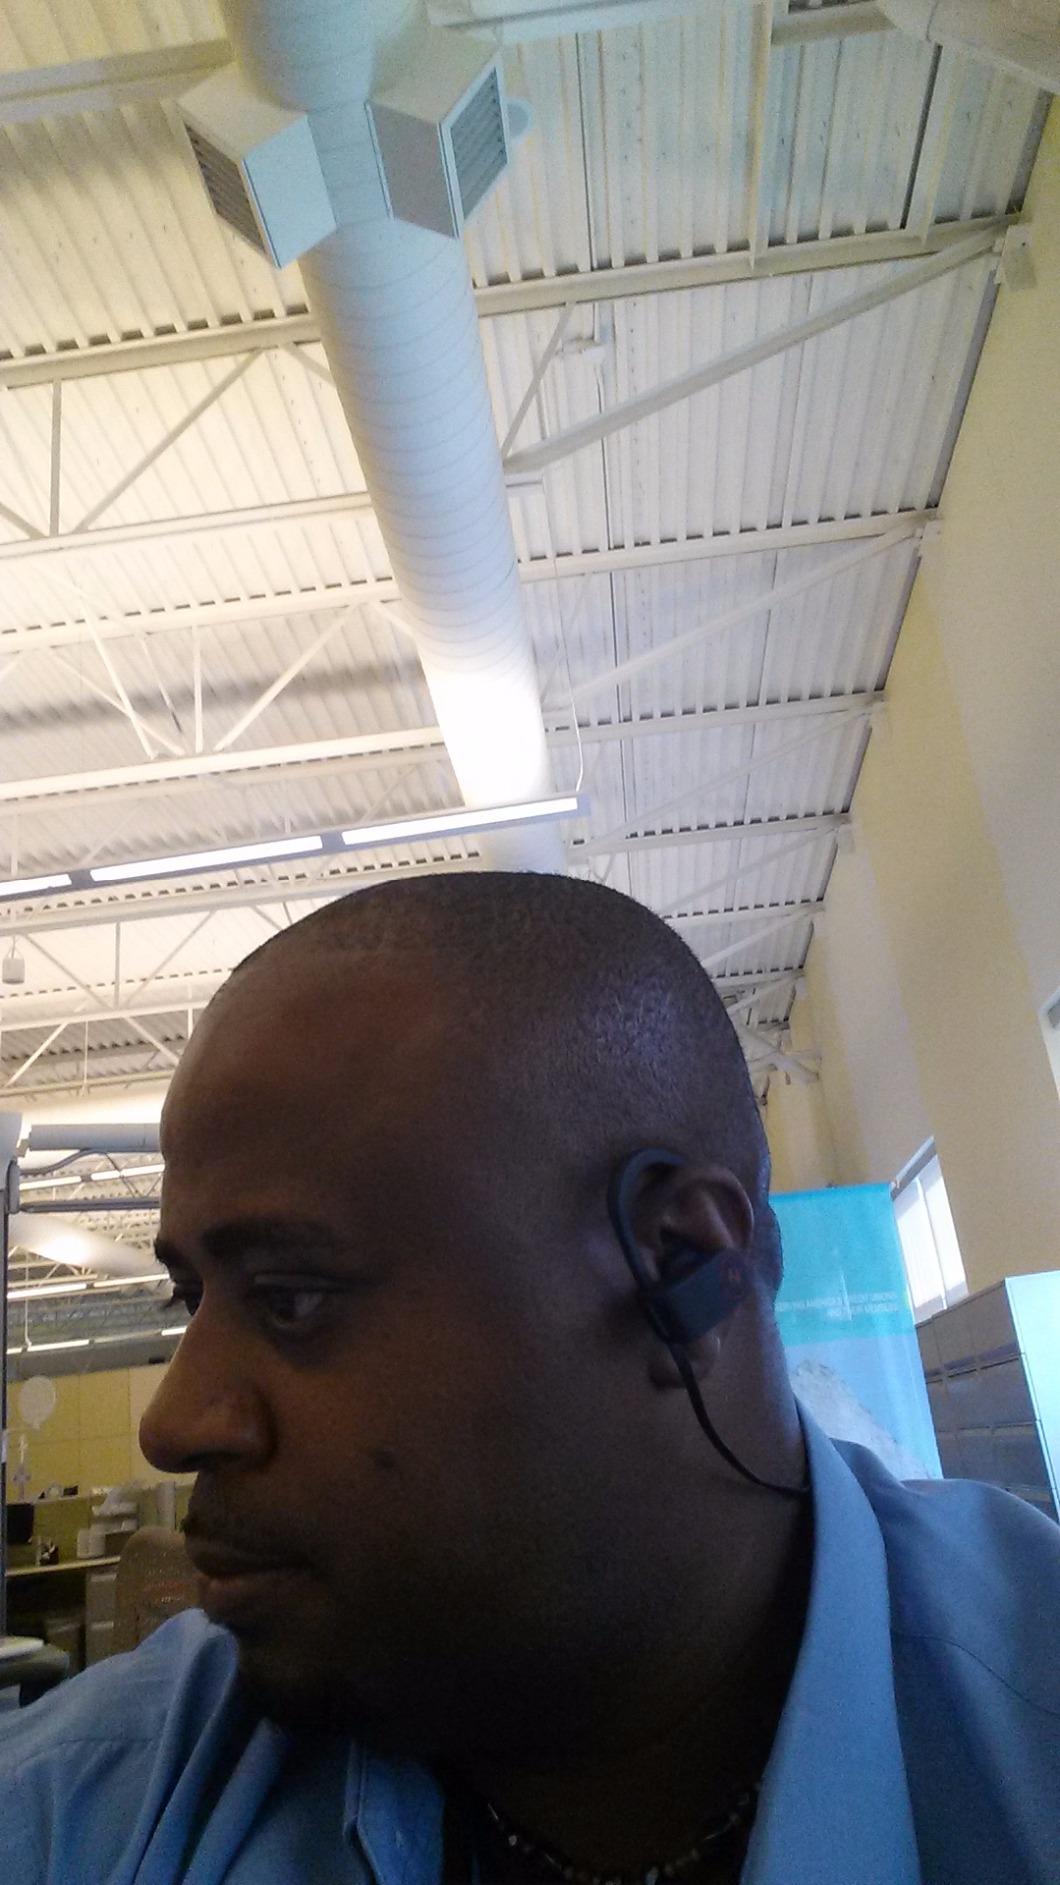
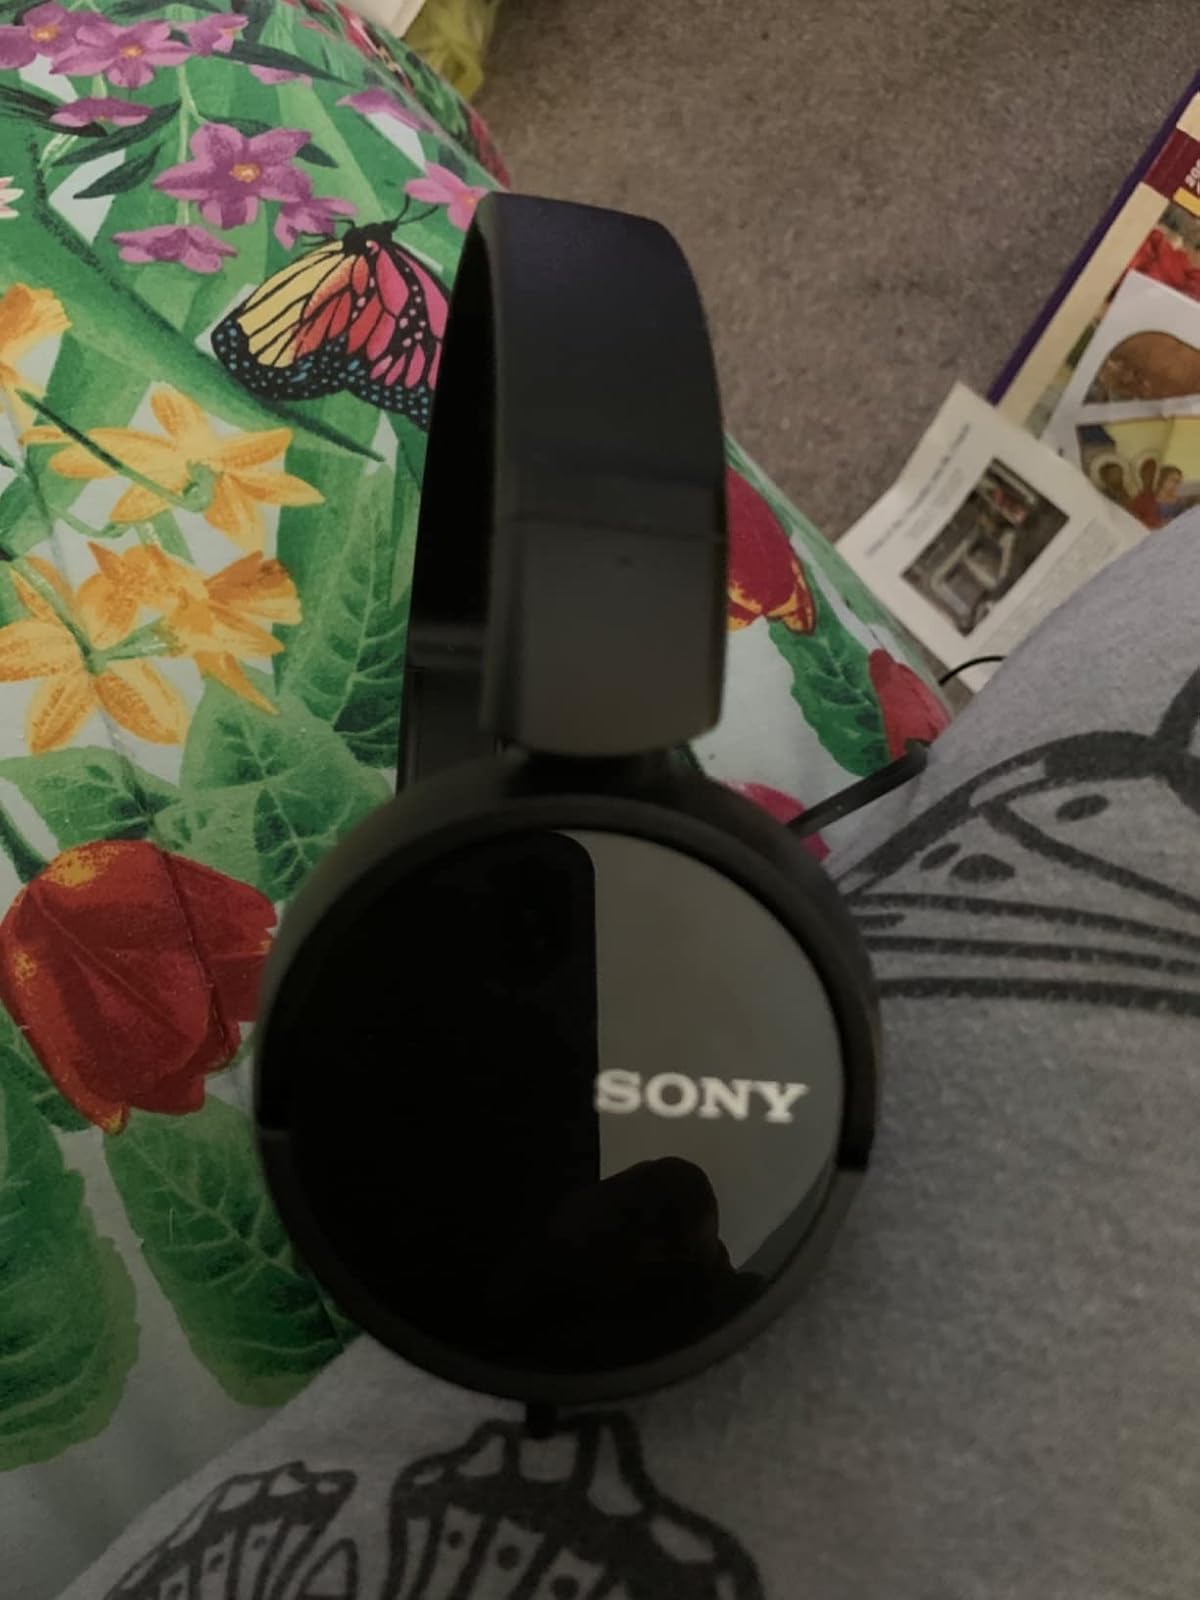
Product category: headphones
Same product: no